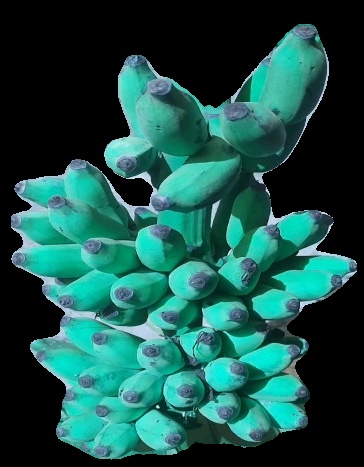
Variety: elakki-bale
Grade: grade3